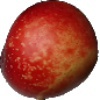
Label: Nectarine 1